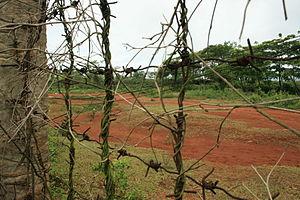
Le siège de Khe Sanh est une bataille de la guerre du Viêt Nam qui opposa l'armée américaine à l'Armée populaire vietnamienne et les troupes du Front national de libération du Sud Viêt Nam. Elle se déroula au début de 1968, durant la fameuse offensive du Tết. Elle commença le 21 janvier, et dura 77 jours. Conclue par une victoire américaine, elle n'eut cependant pas de réelle implication stratégique.